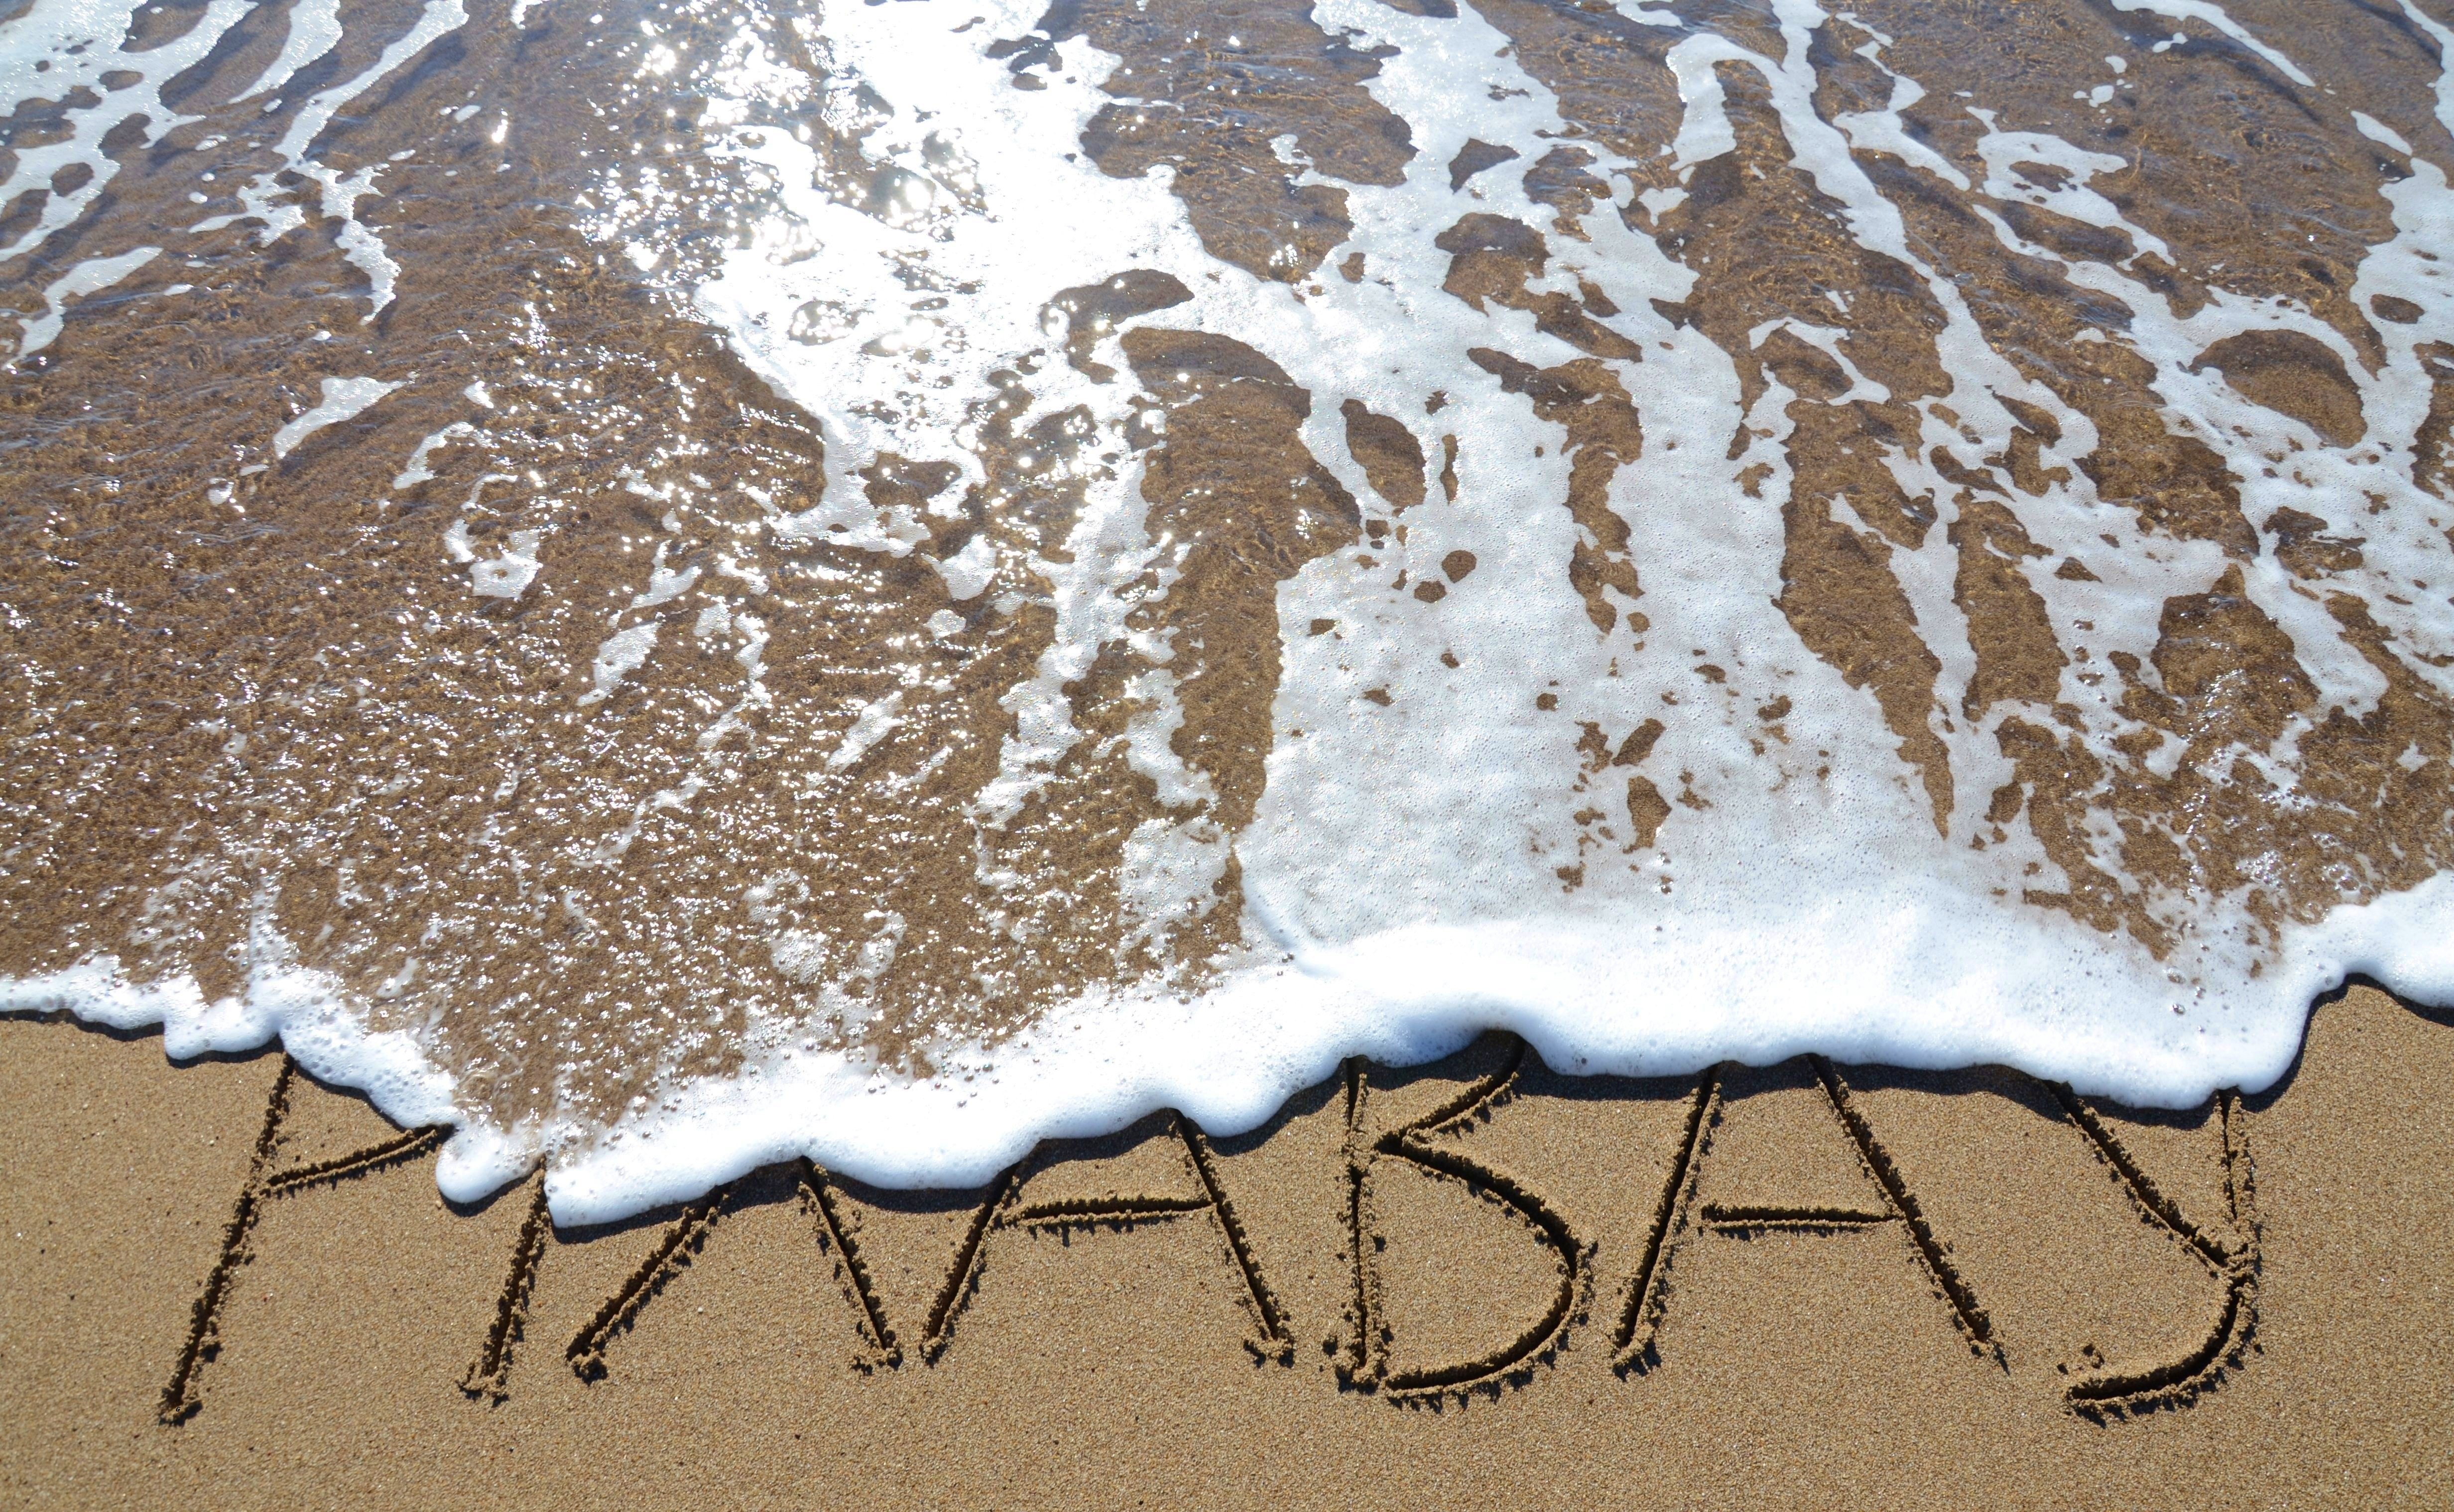
beach, sea, water, sand, ocean, snow, sunlight, summer, ice, love, spring, reflection, macro, soil, tourism, material, outside, background, beach sand, pixabay